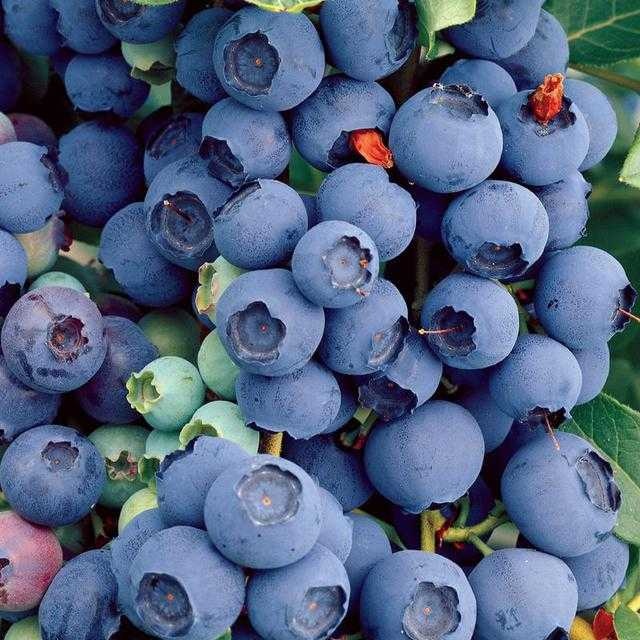
Label: Blueberry